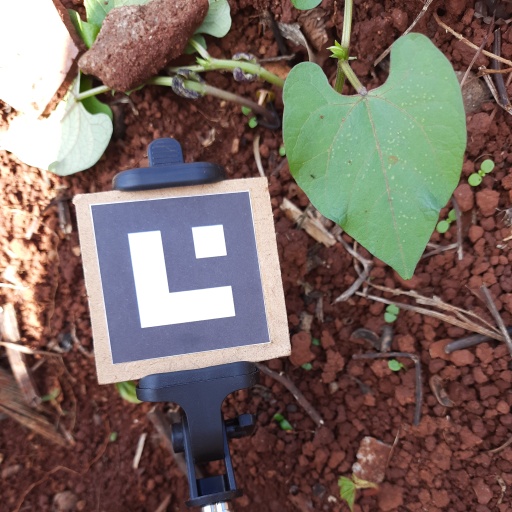
Observations: wavy surface, no eating holes, with soild dust, under shade, insect on surface